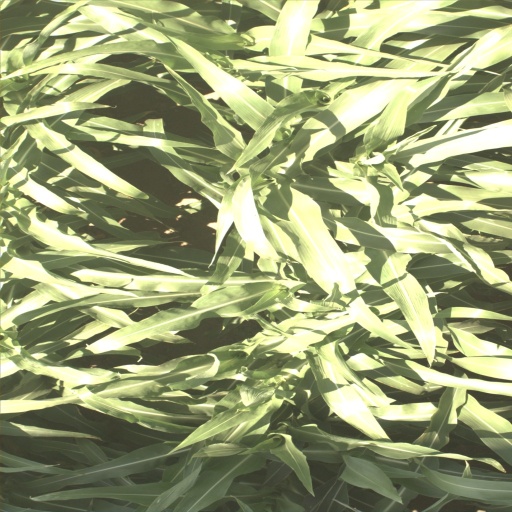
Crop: sorghum